Carlo Scognamiglio

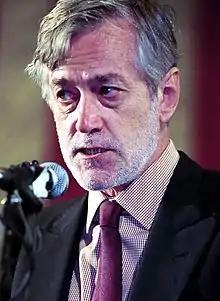

Carlo Scognamiglio Pasini (born 27 November 1944) is an Italian economist and politician. He is a university professor in applied economics, and was Chancellor of the LUISS University of Rome (1984–1992). He was President of the Italian Senate from 1994 to 1996 and Minister of Defence from 1998 to 2000.